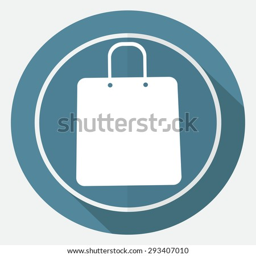
shopping bags on white circle with a long shadow